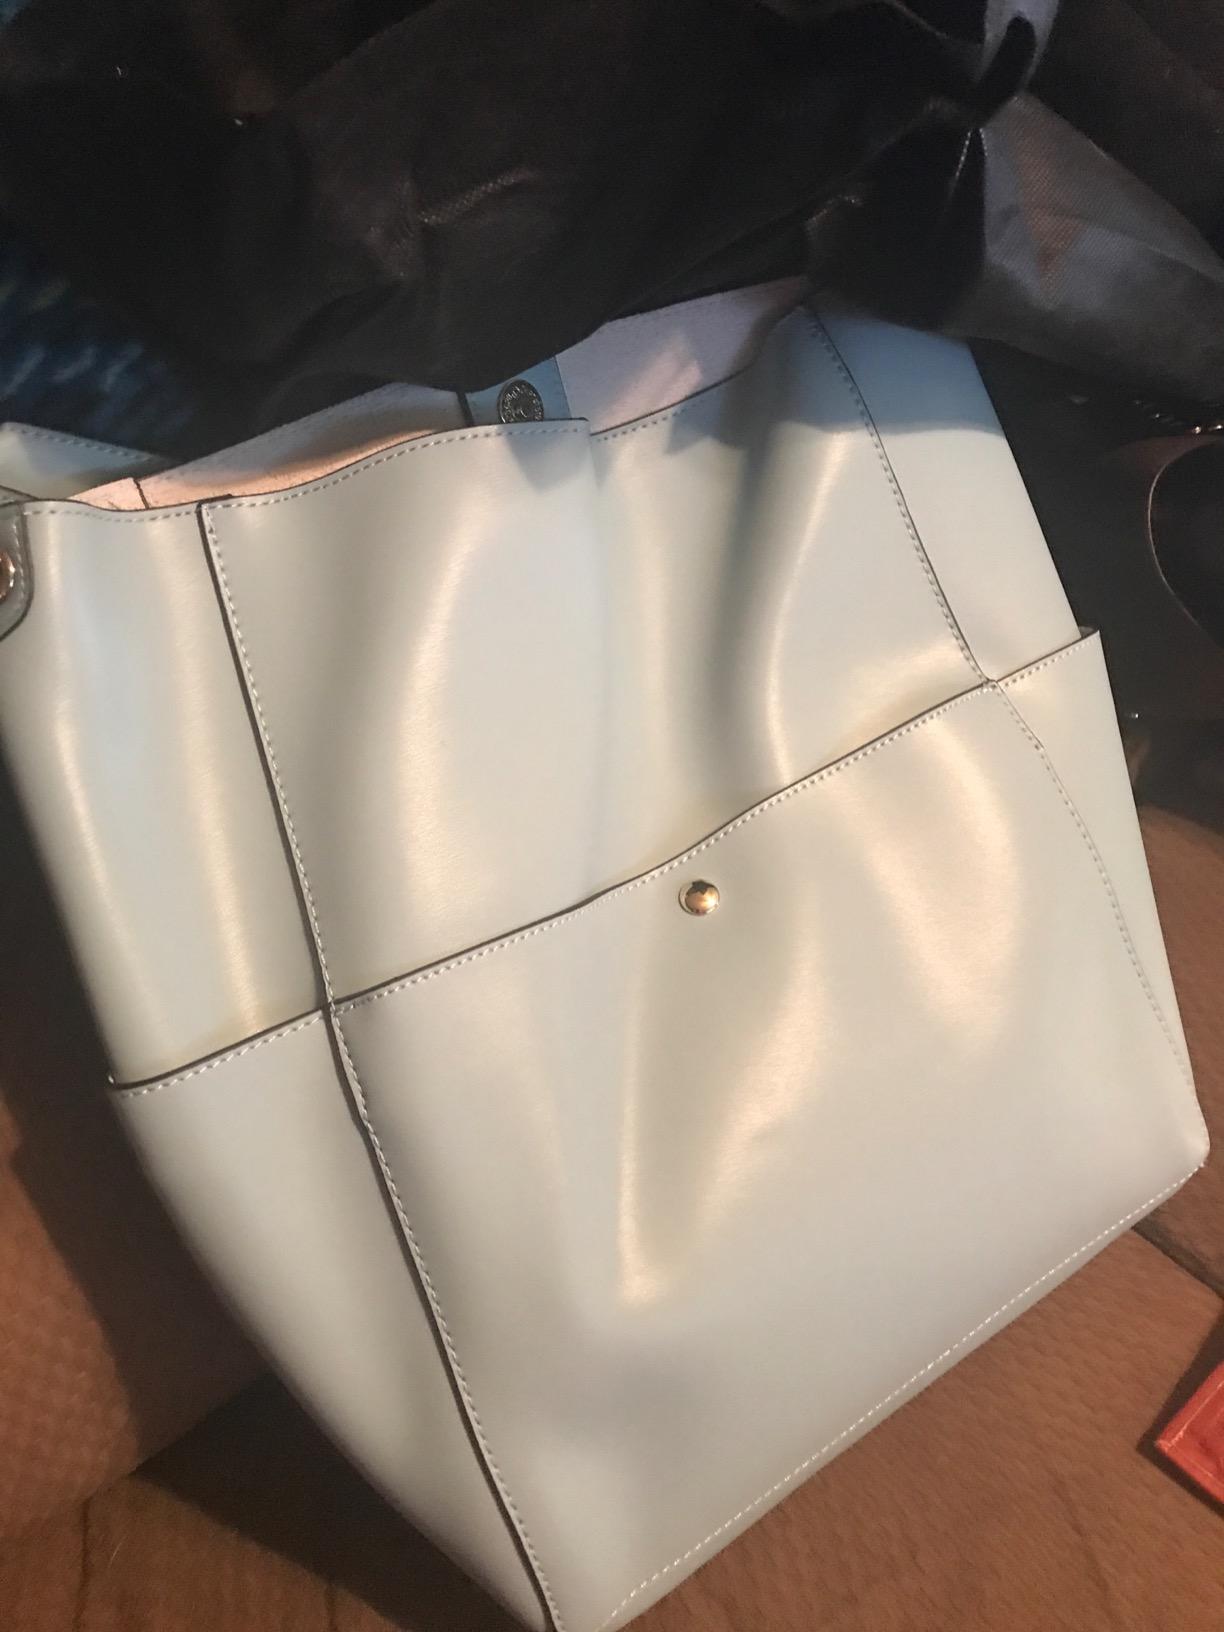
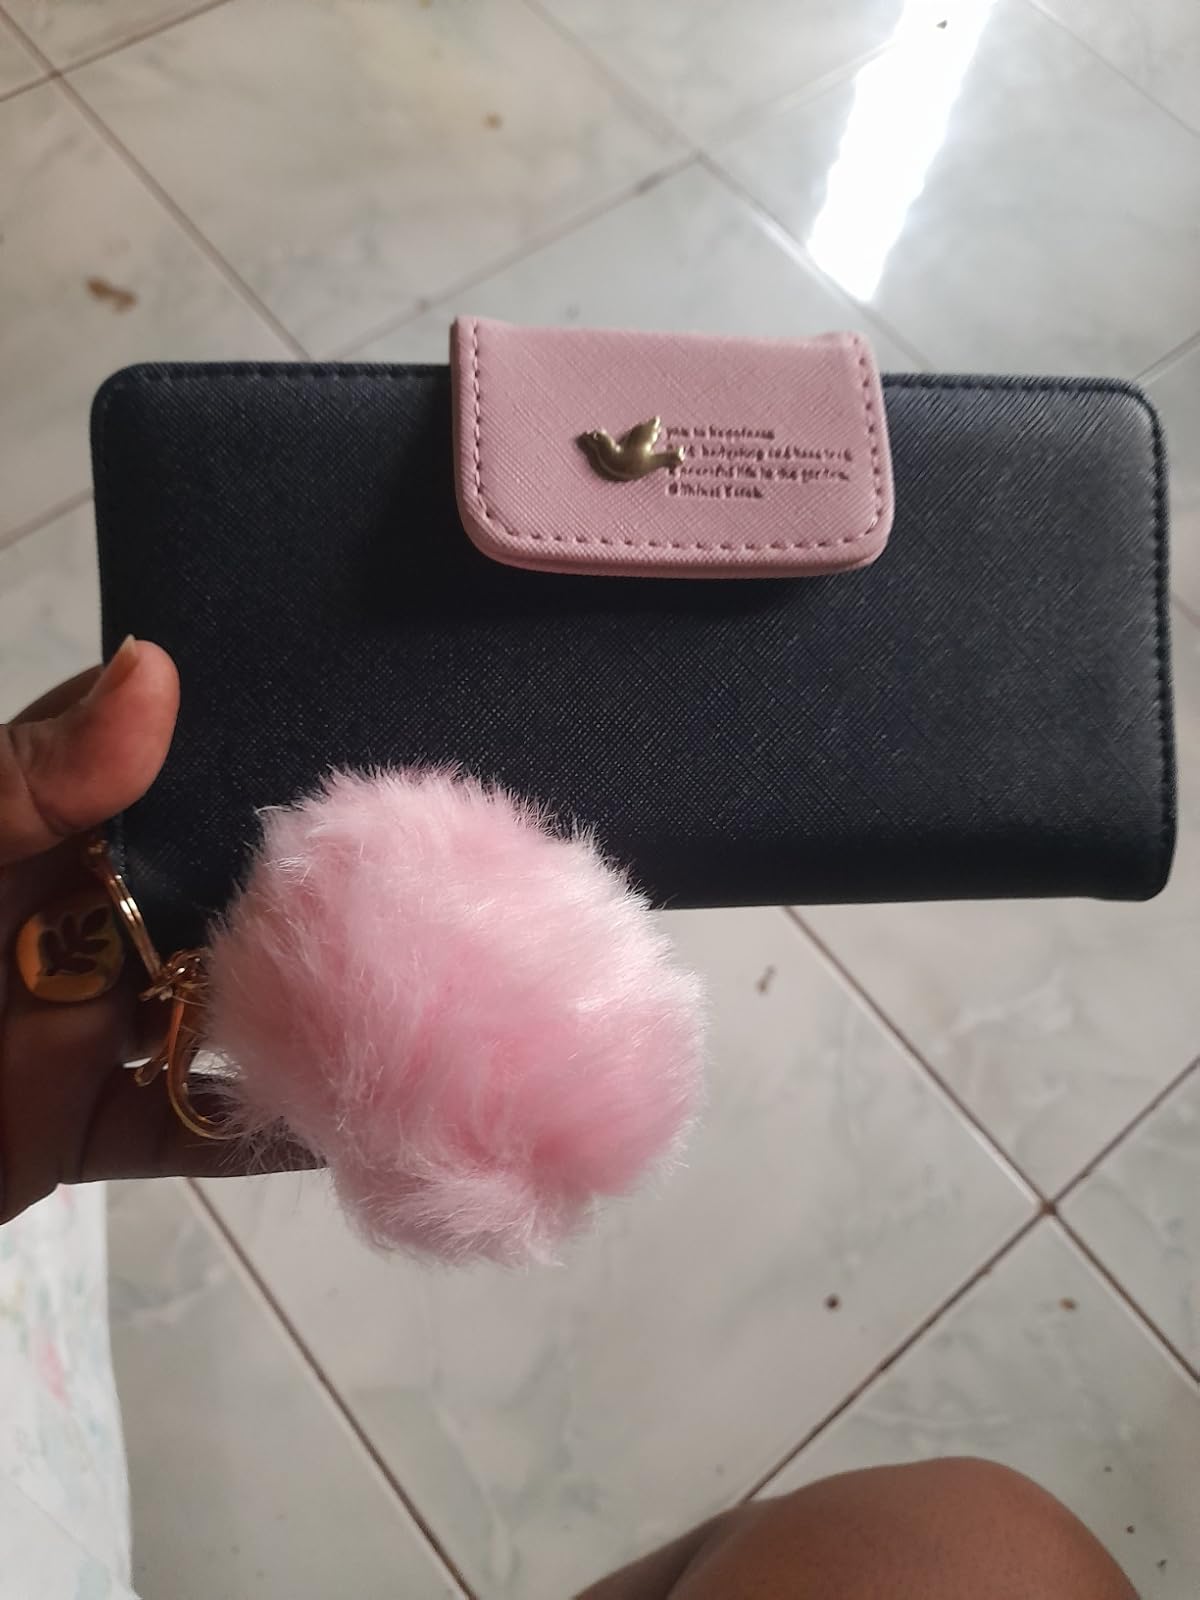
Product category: accessories_handbag
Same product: no